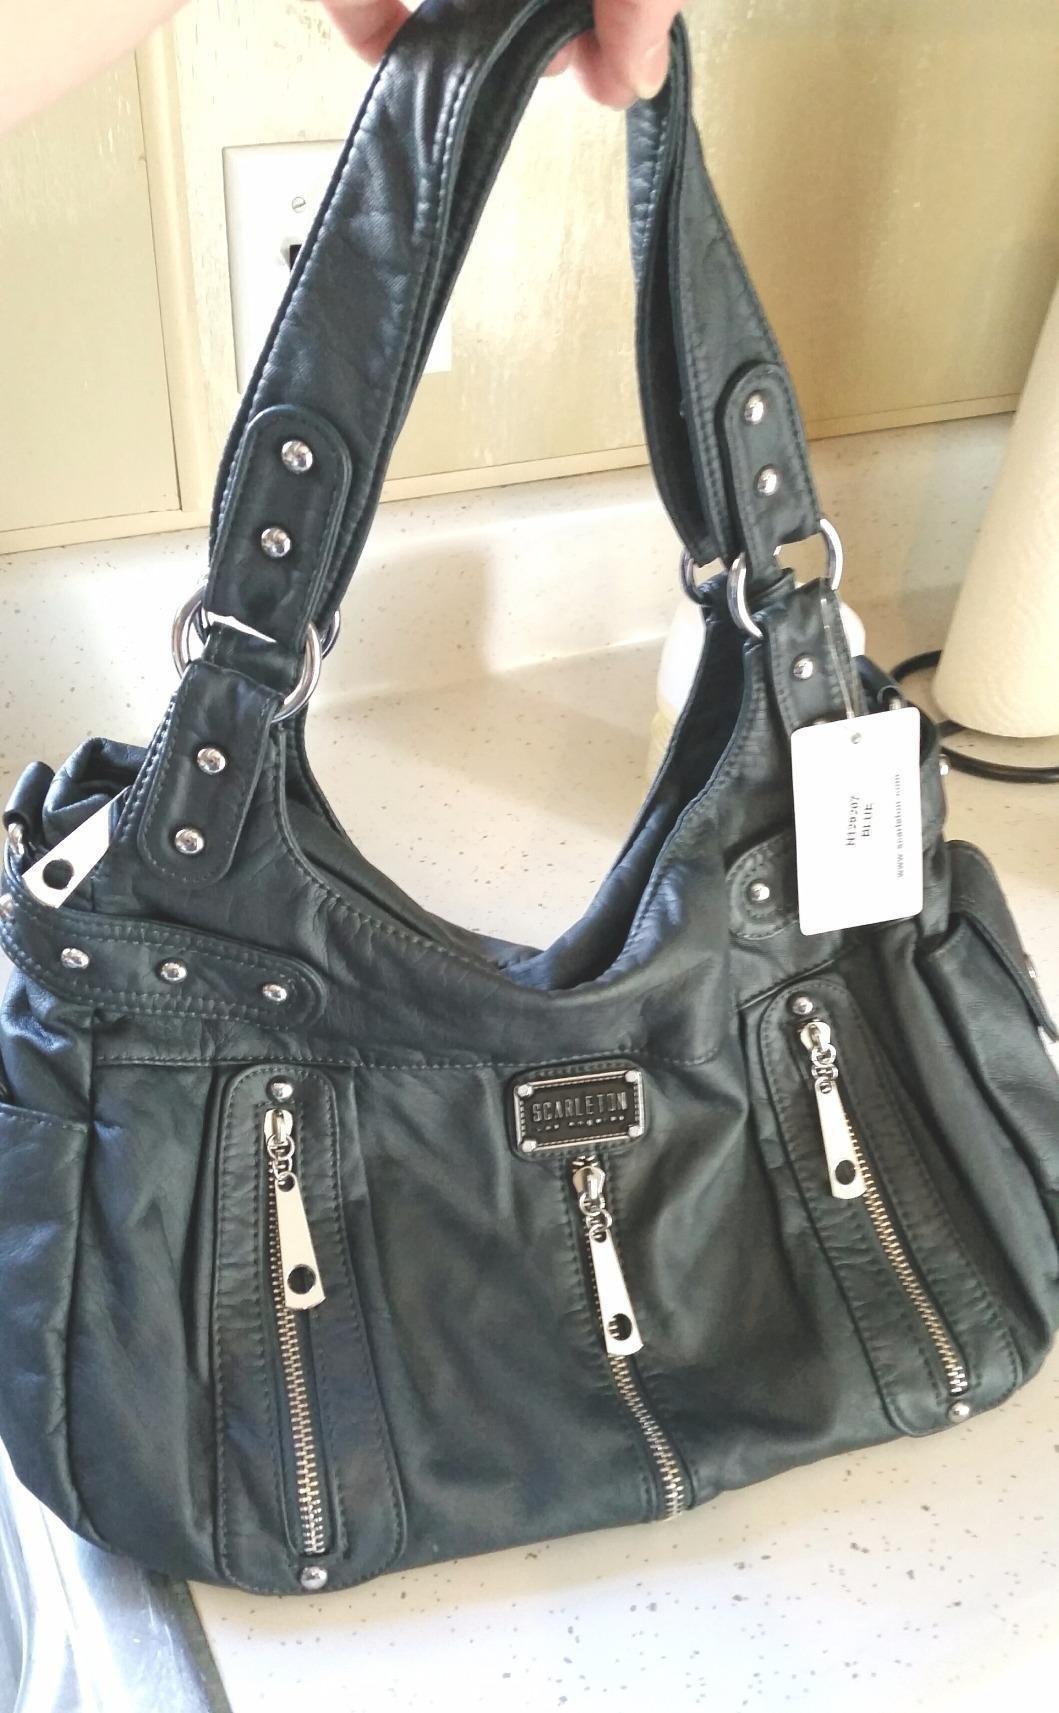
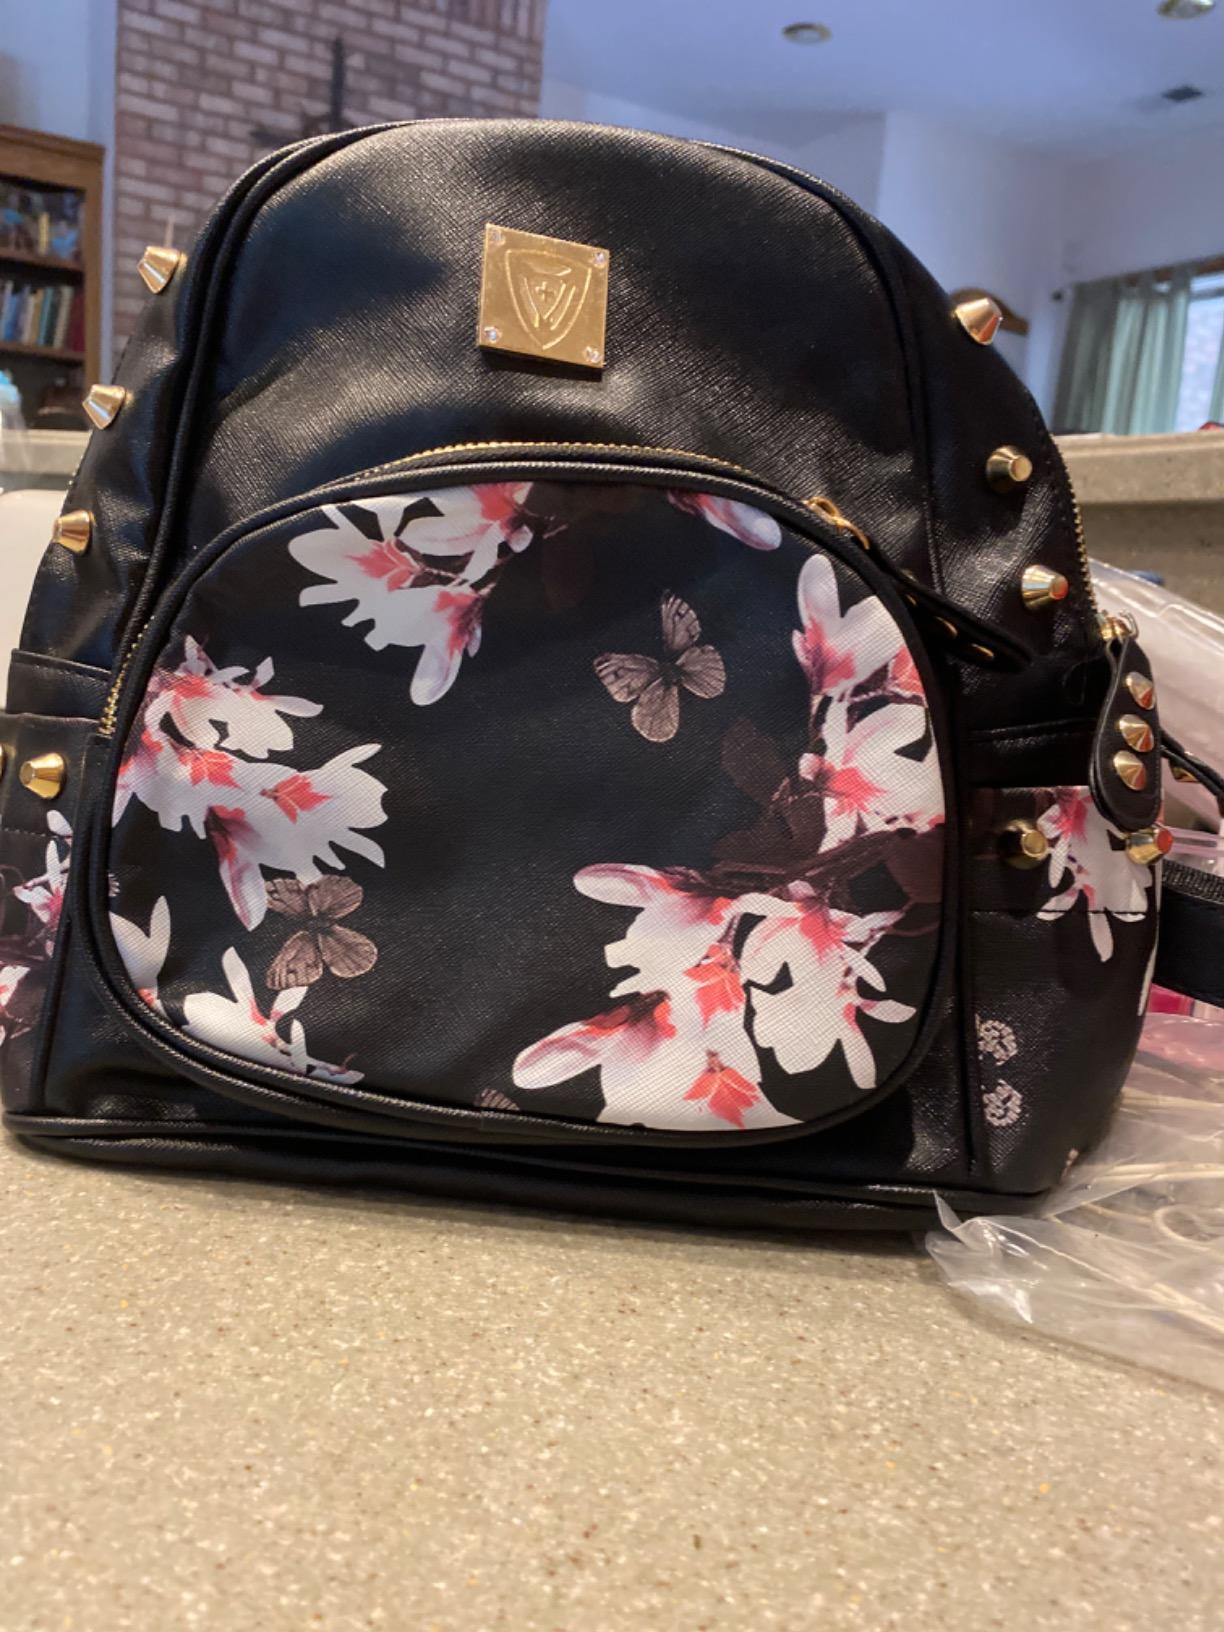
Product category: accessories_handbag
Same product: no